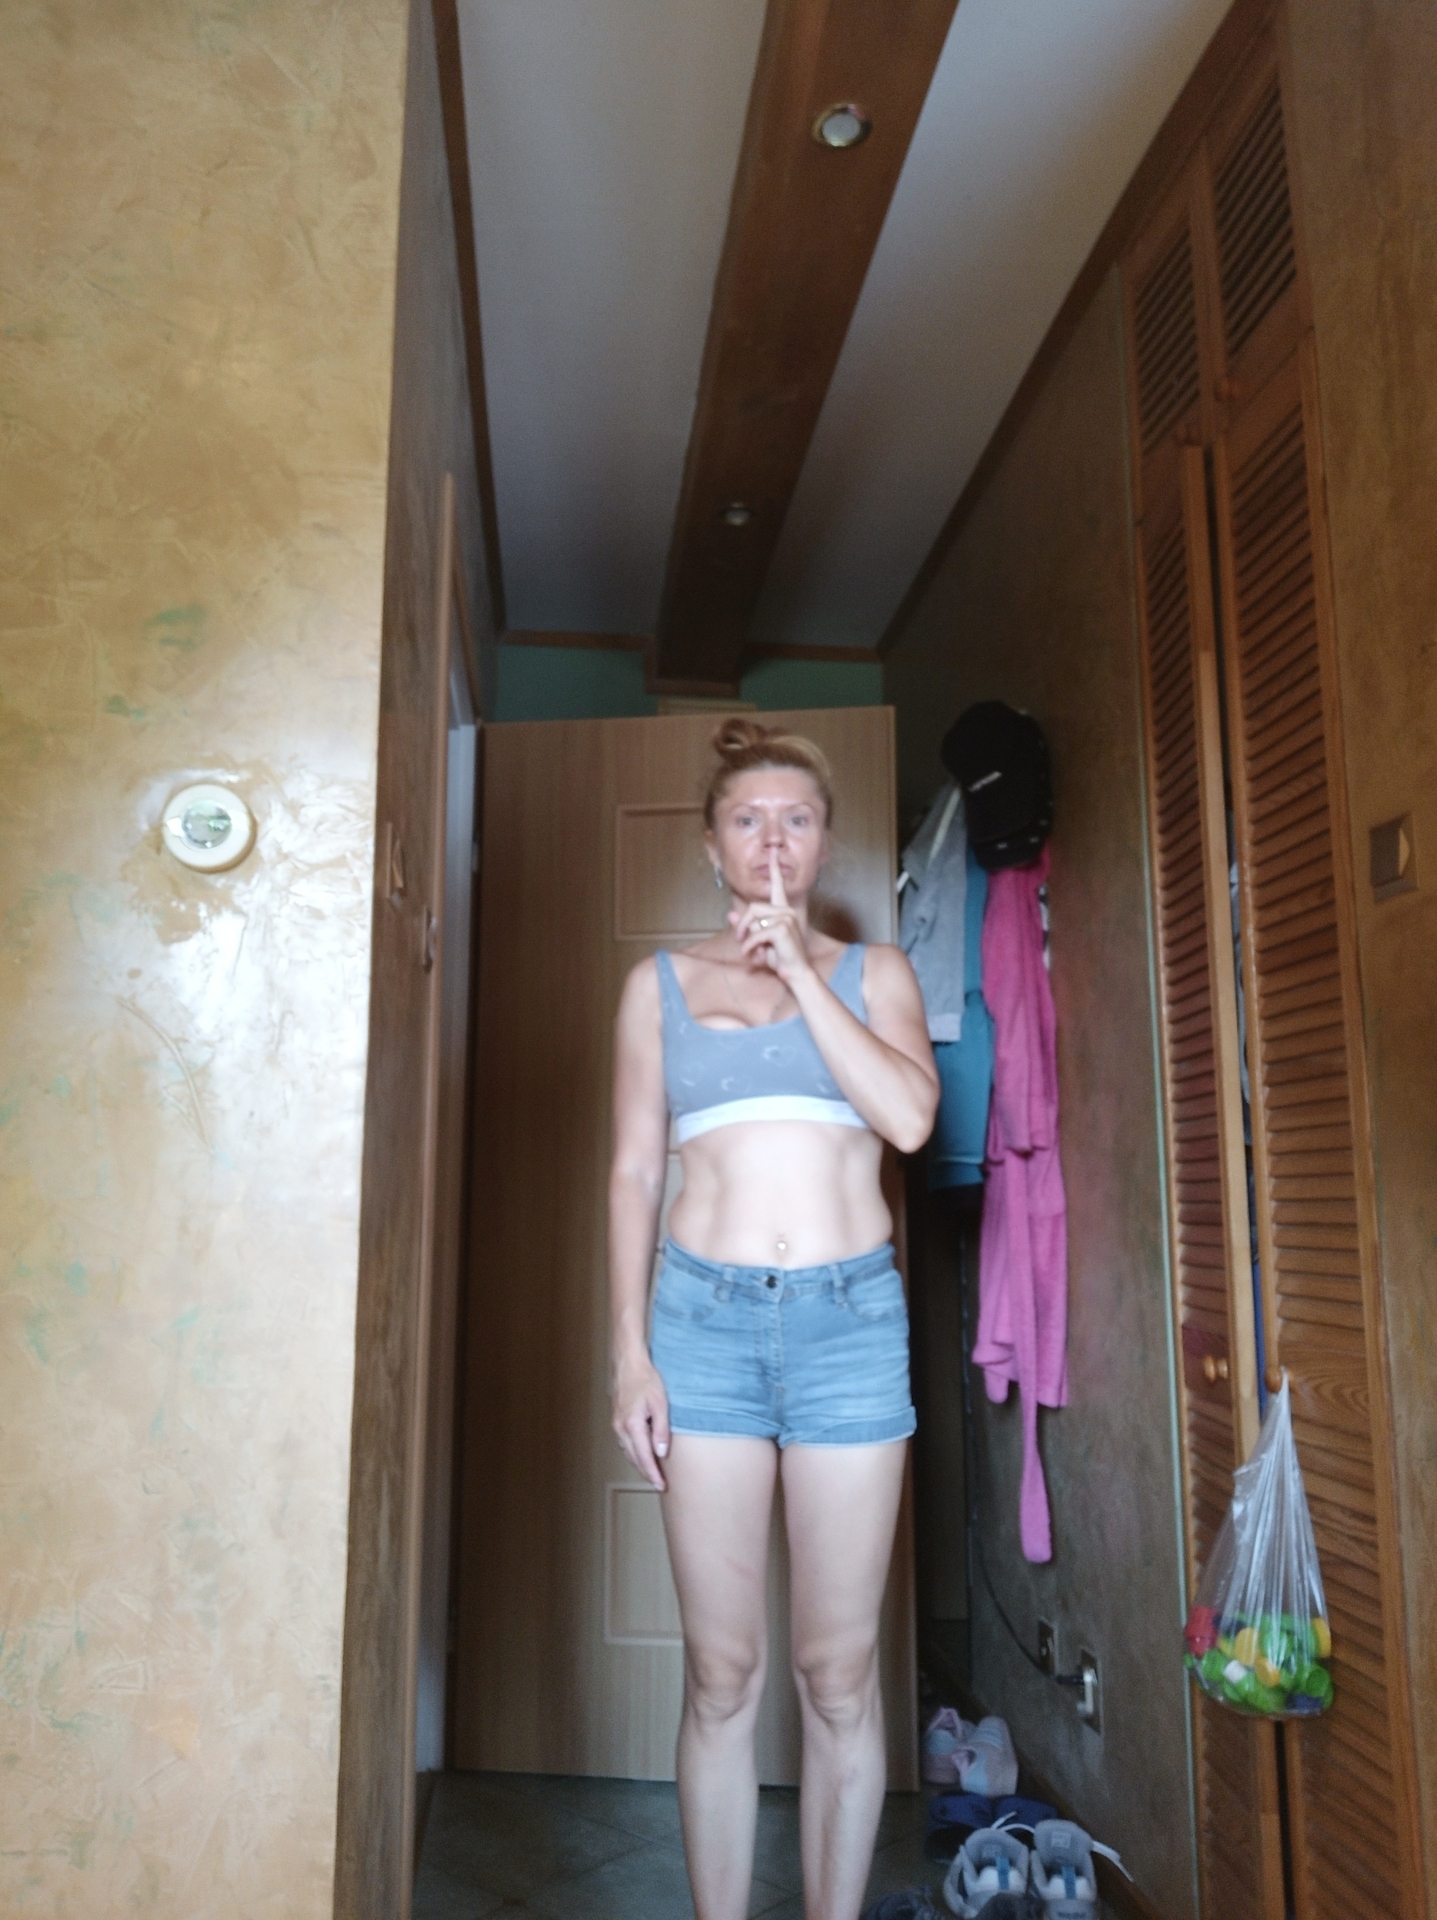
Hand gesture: mute